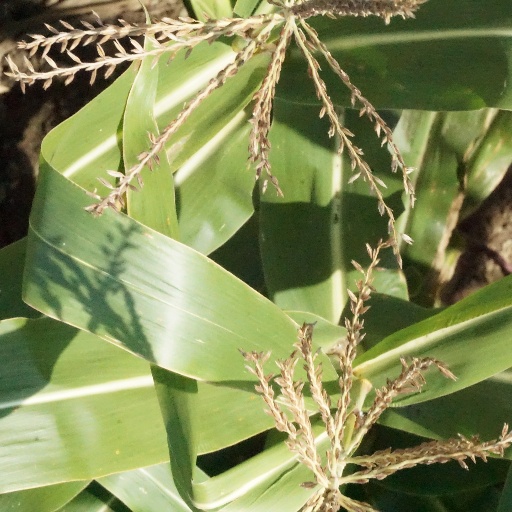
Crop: maize; corn